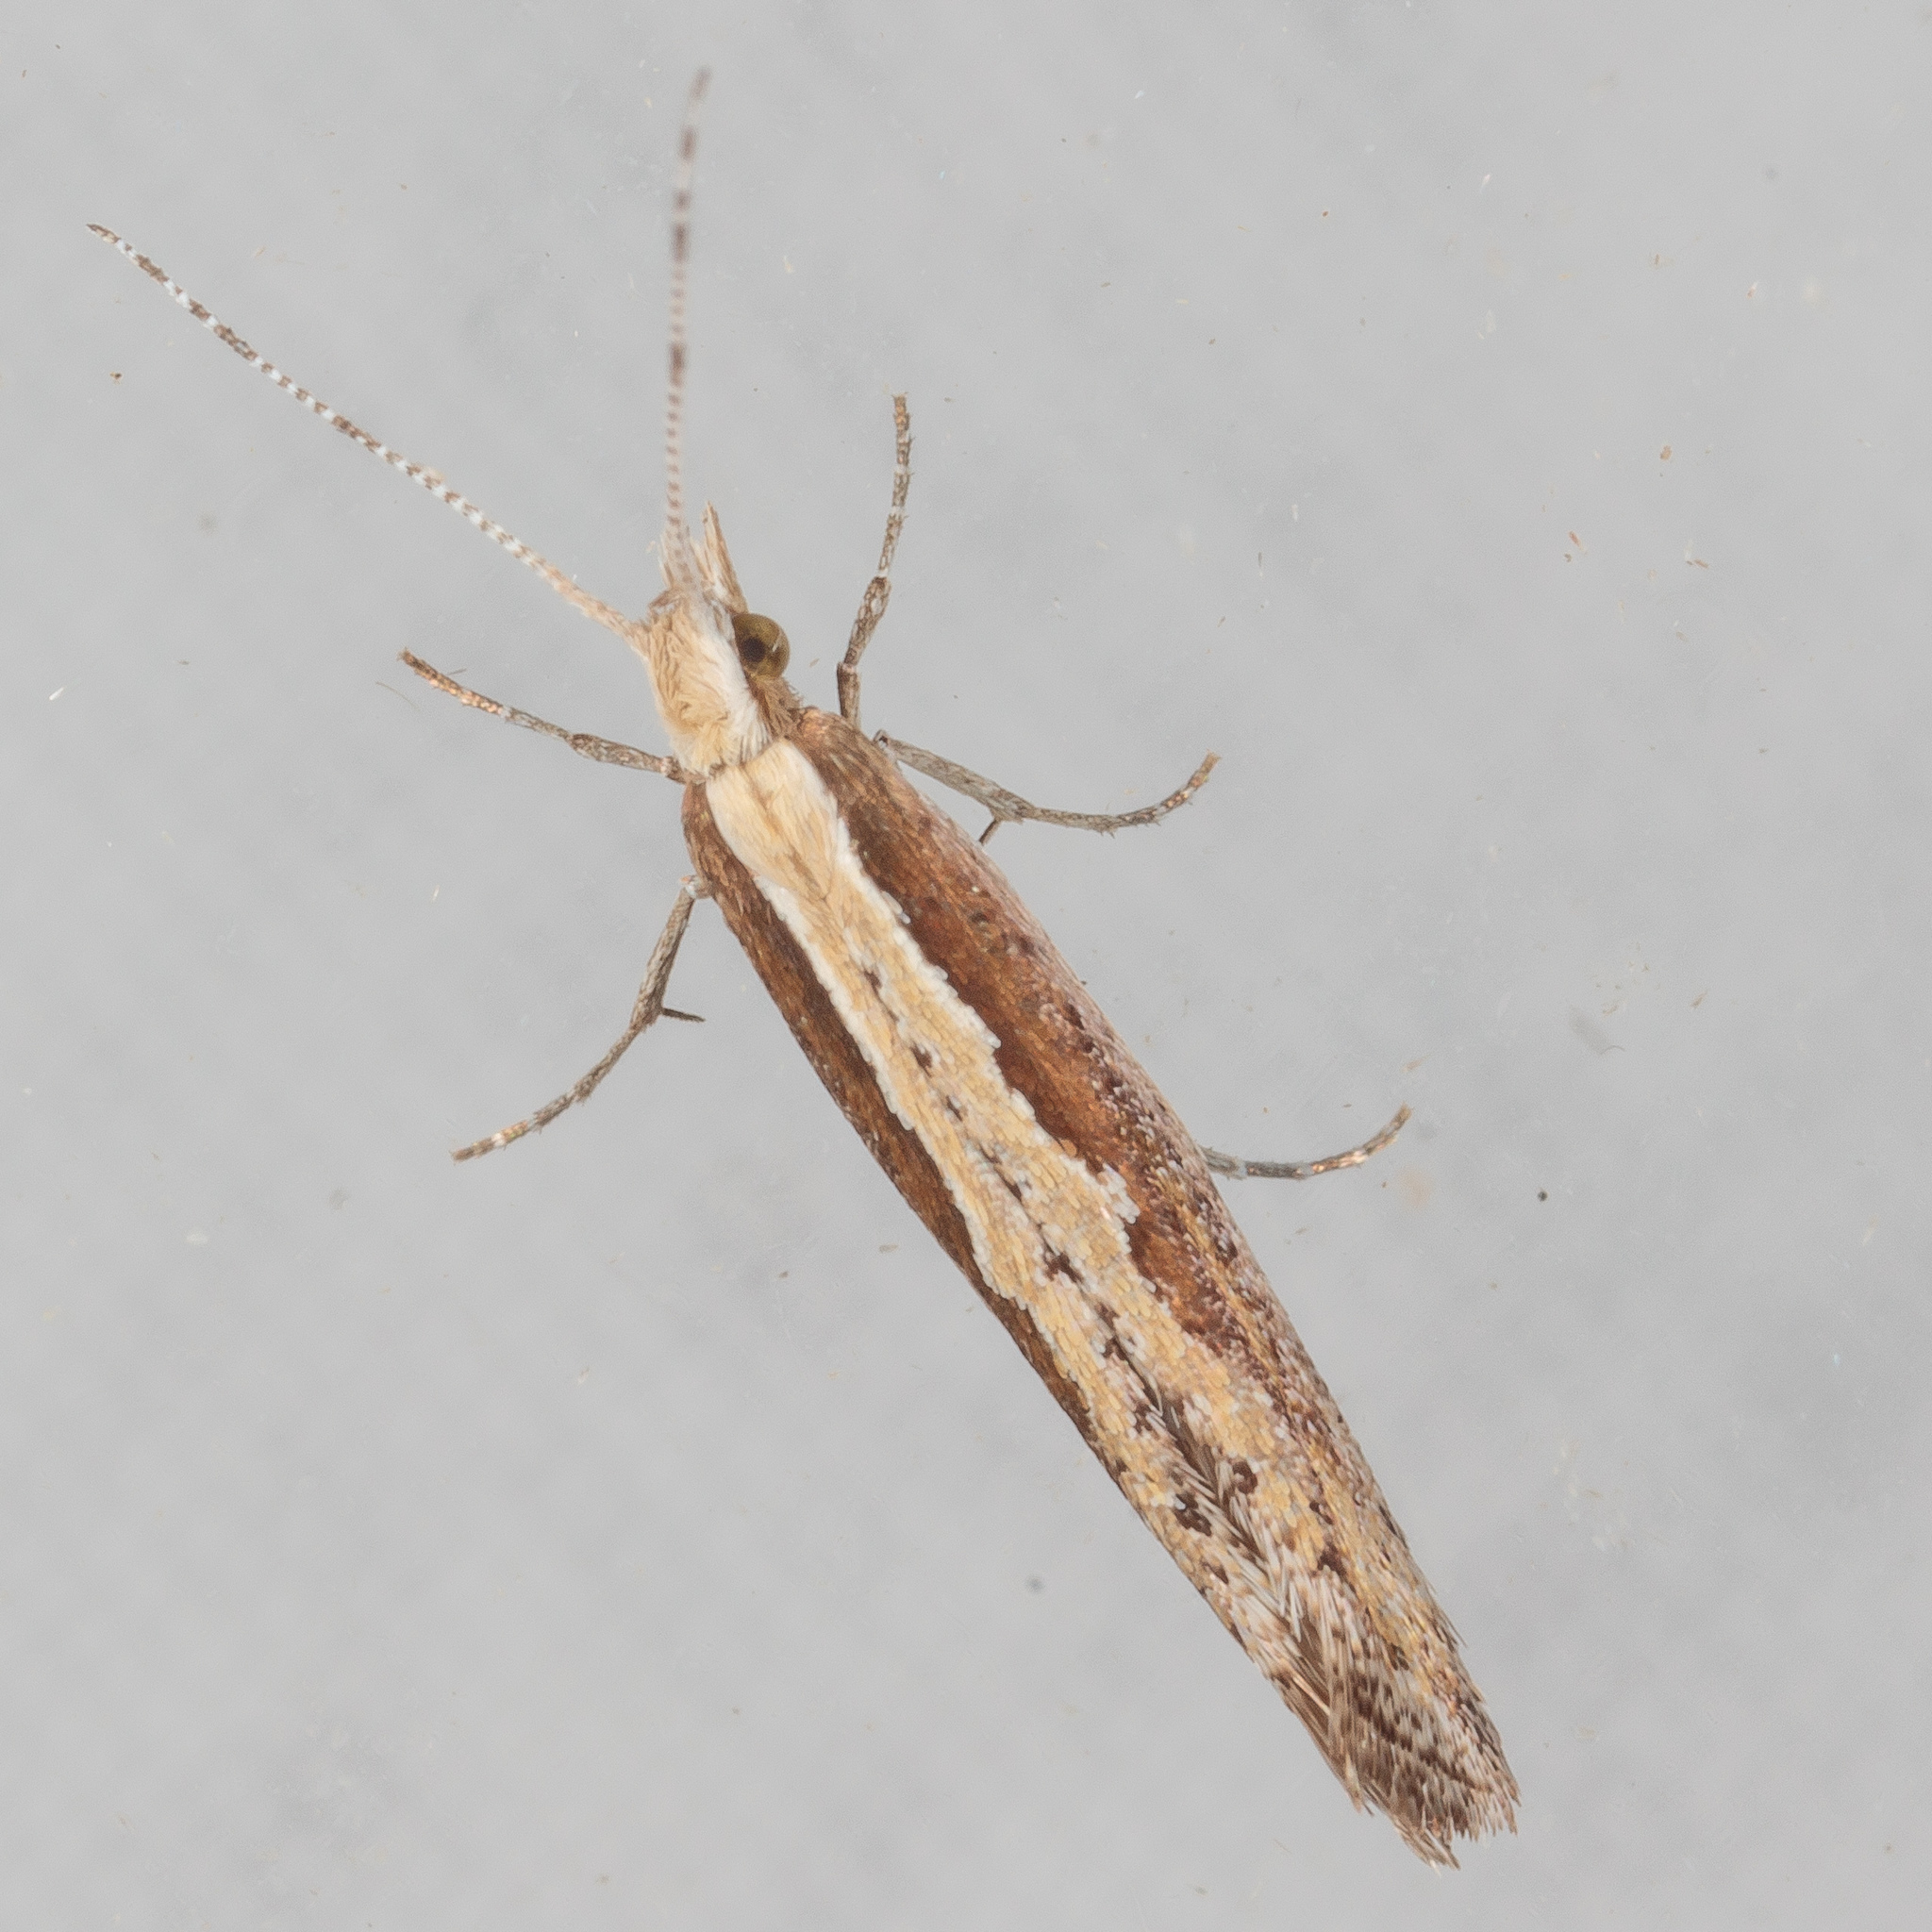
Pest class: diamondback_moth